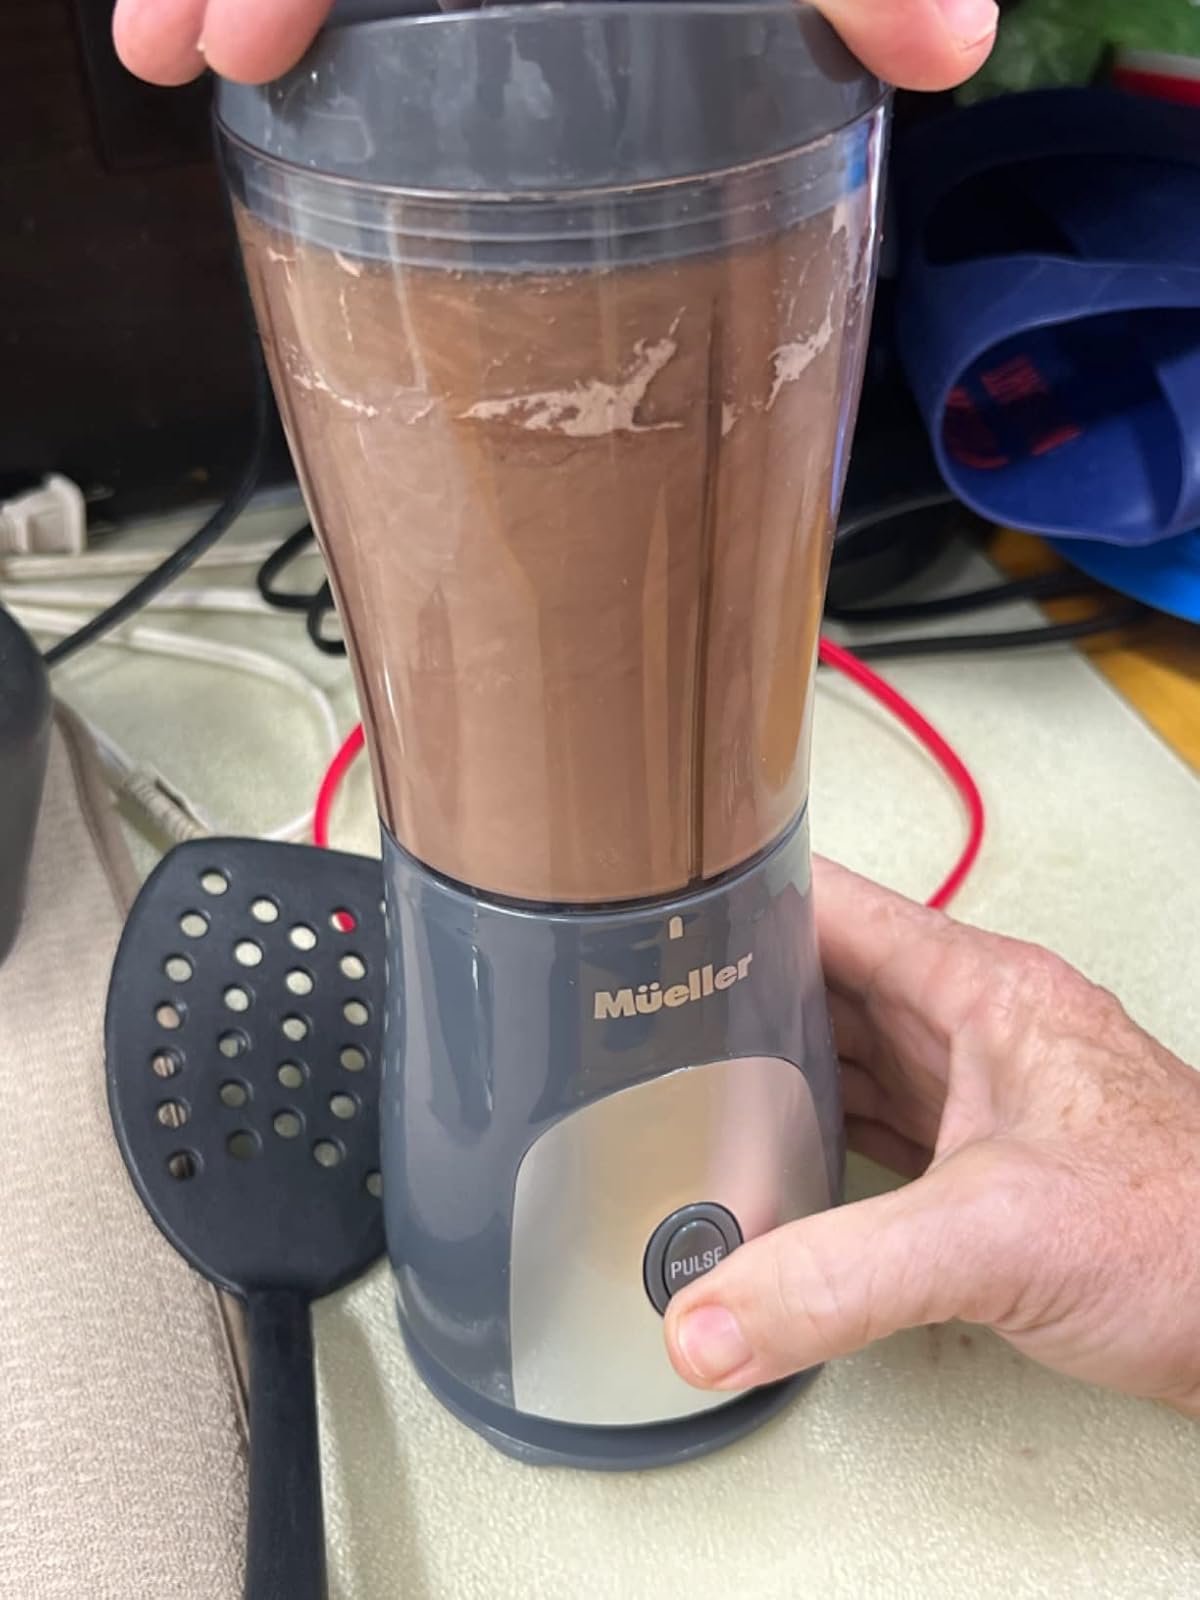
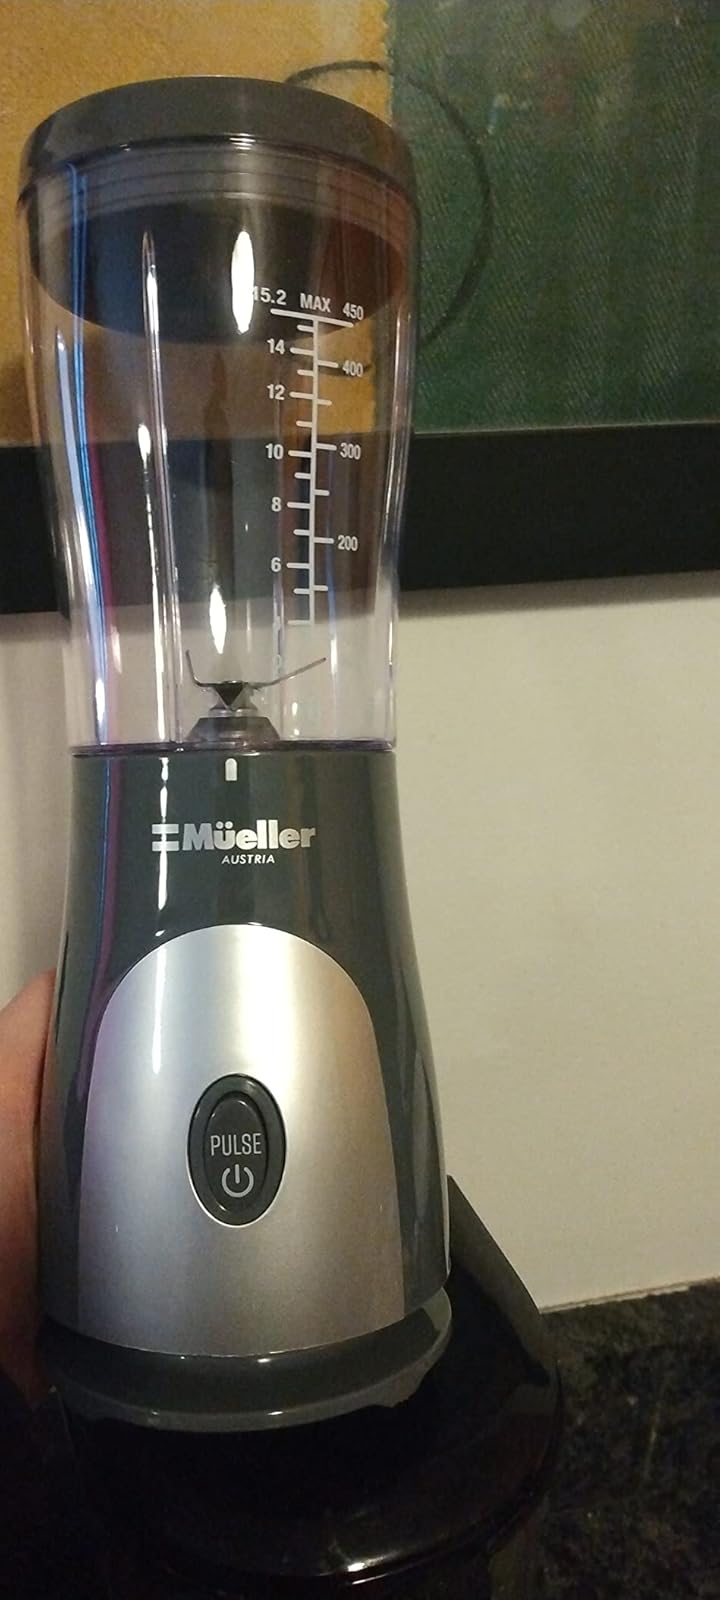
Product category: items_blender
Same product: yes